1970s energy crisis

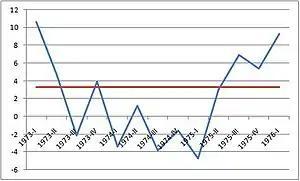

The U.S. reported a negative economic growth during the period concerning the 1970s and it remained weak till the 1980s as the post world war II economic boom drew to a close. But it was a different type of recession as it was a scenario of stagflation which is a rare economic consequence.